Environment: real
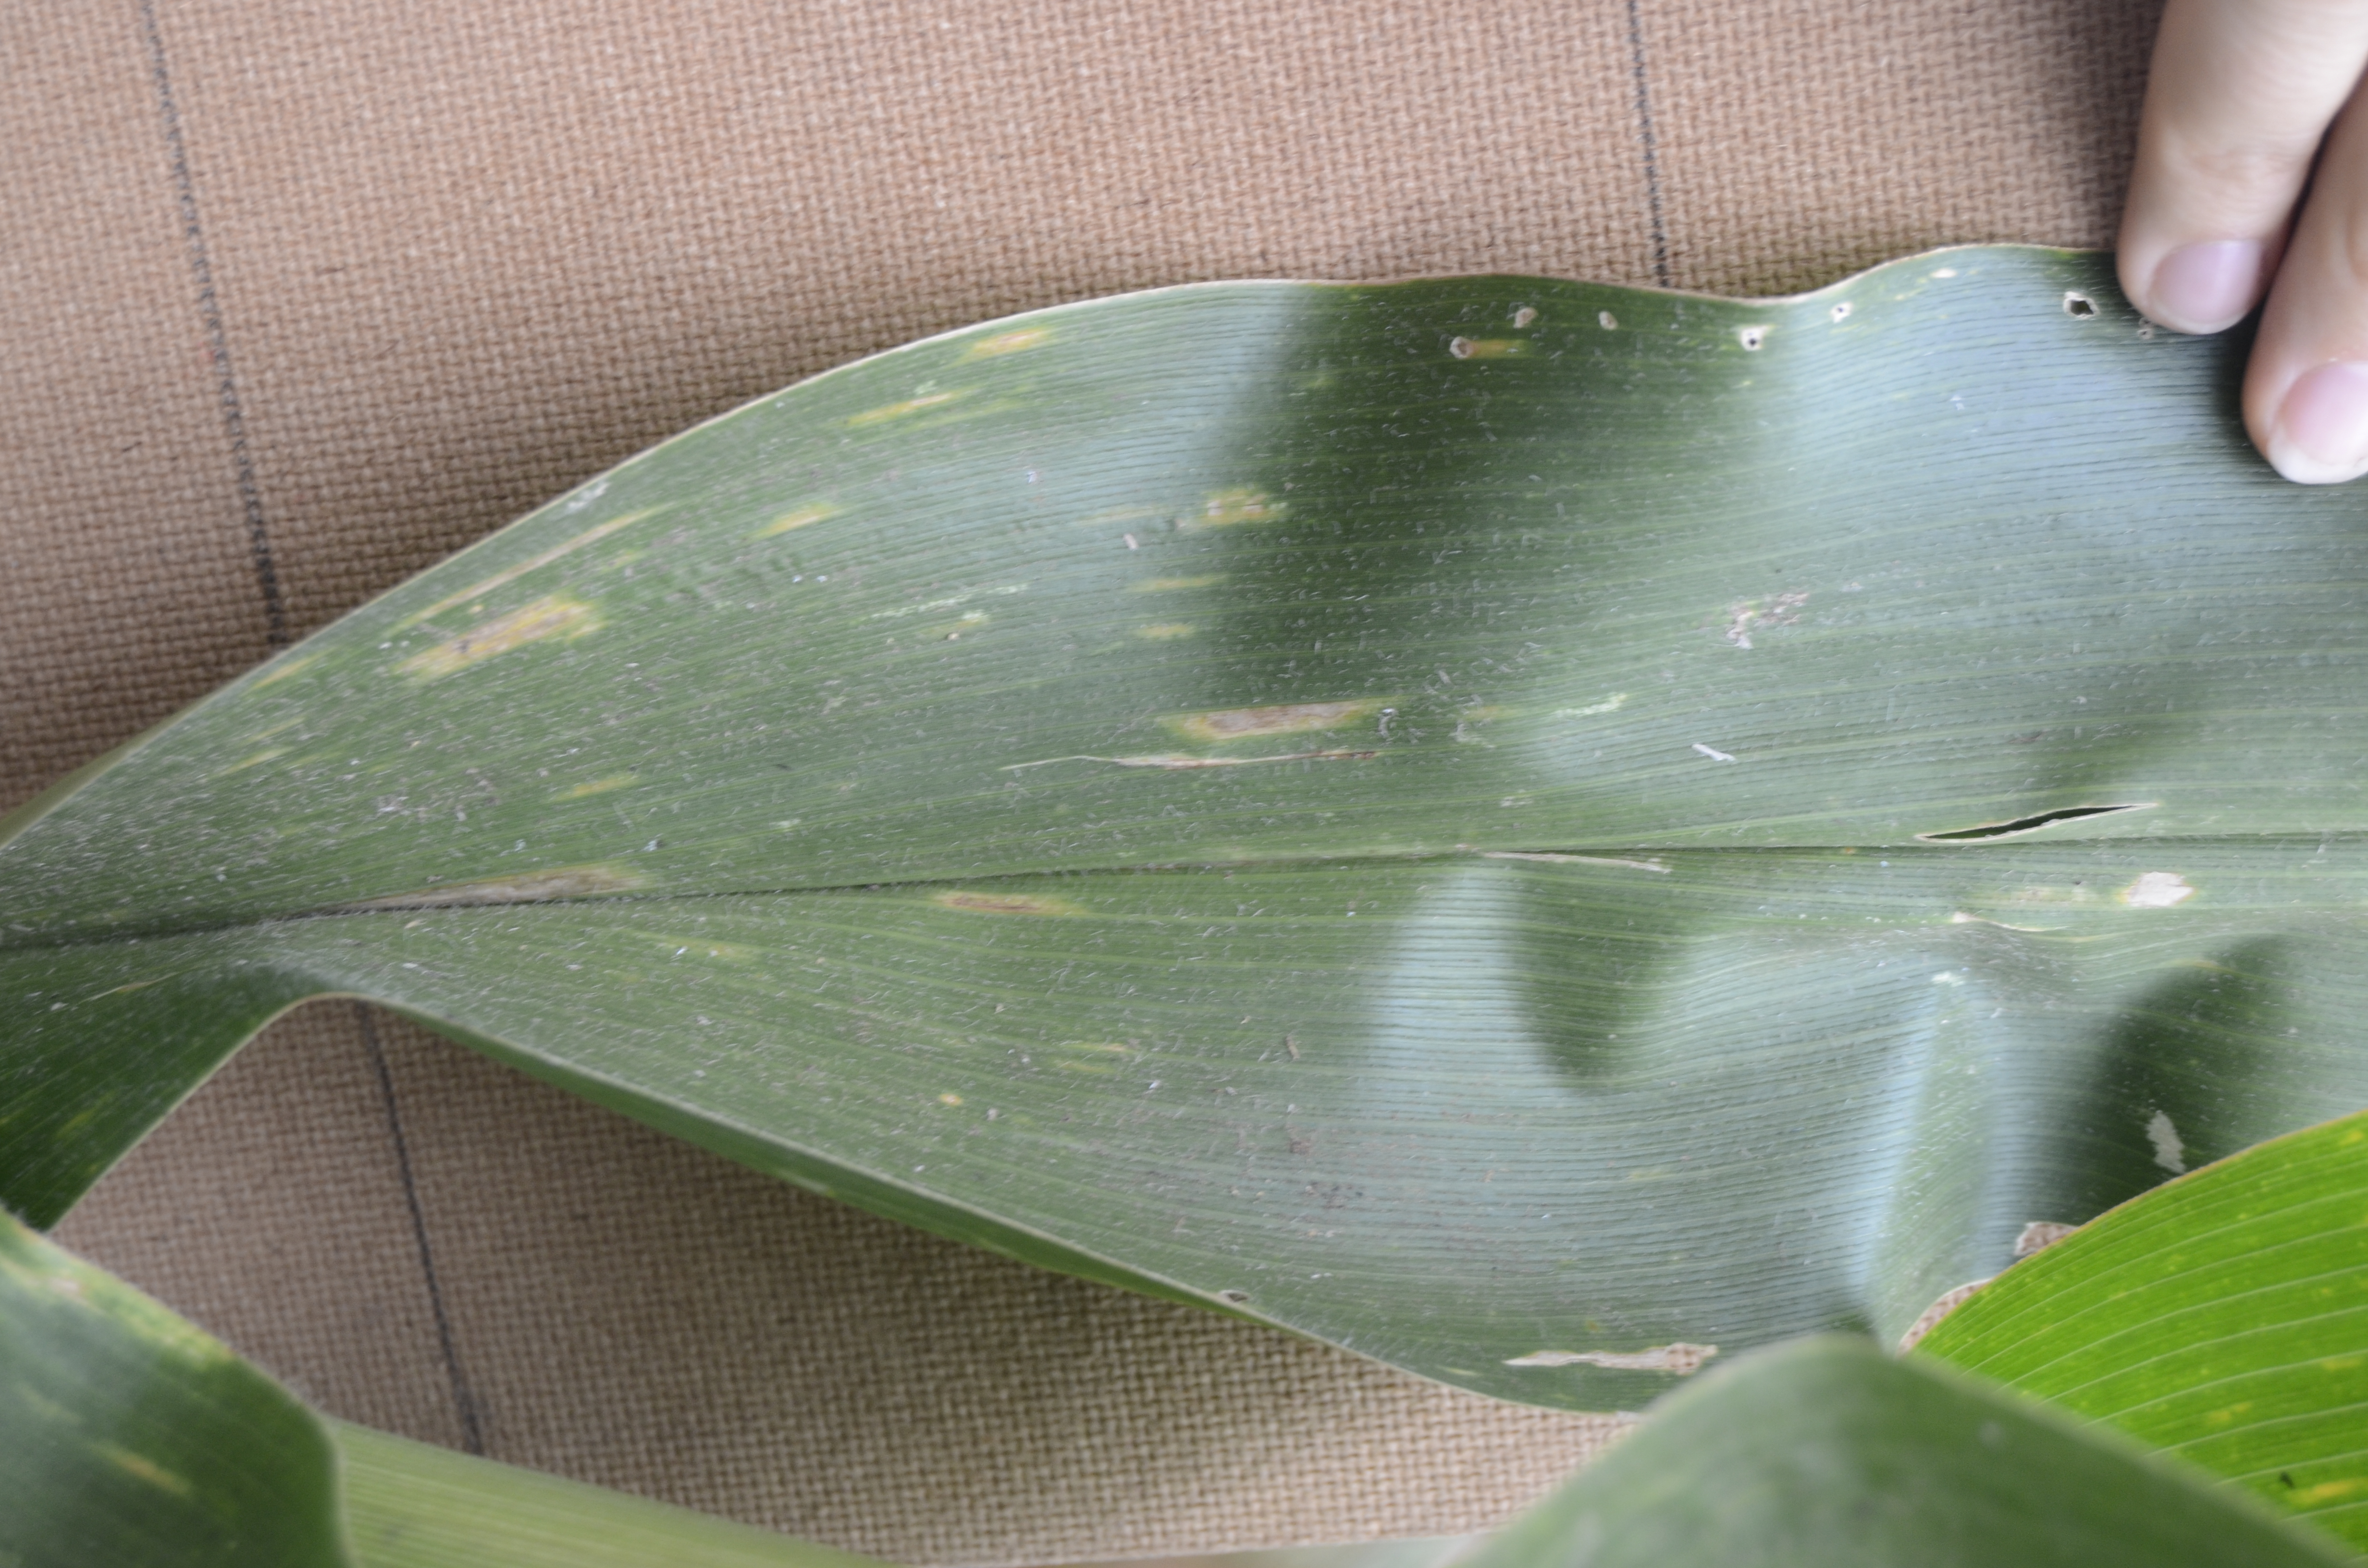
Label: gray_leaf_spot